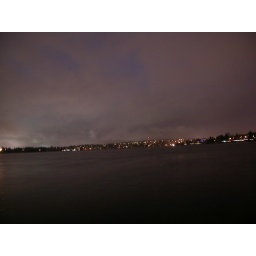
124 - clouds over the lake